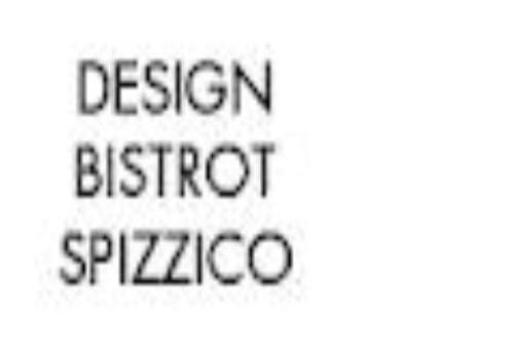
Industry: Food